Cebu City's 1st congressional district

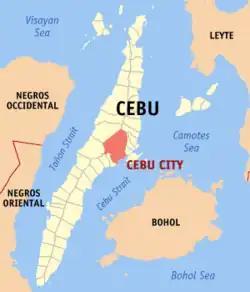
Location of Cebu City within Cebu

Cebu City's 1st congressional district is one of the two congressional districts of the Philippines in the city of Cebu. It has been represented in the House of Representatives of the Philippines since 1987. The district consists of forty six barangays of the city locally referred to as the "North District". It was represented in the 19th Congress by Rachel del Mar of the Nationalist People's Coalition (NPC).